Spichernstraße (Berlin U-Bahn)

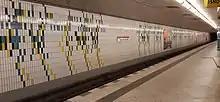
U9 platform

The U9 portion of the station was designed by Bruno Grimmek; it was one of the first built. Like all stations on the line, it has a centre platform wide. Exits at the two ends of the platform lead to Joachimsthaler Straße in the north, at the south end a mezzanine and passageways connect to the U3.